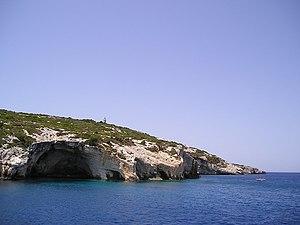
Le parc national marin de Zante est le second parc national marin créé en Grèce après celui d'Alonissos. Il a été créé en 1999. C'est le premier parc méditerranéen qui protège une zone d'arribada pour la tortue Caouanne.